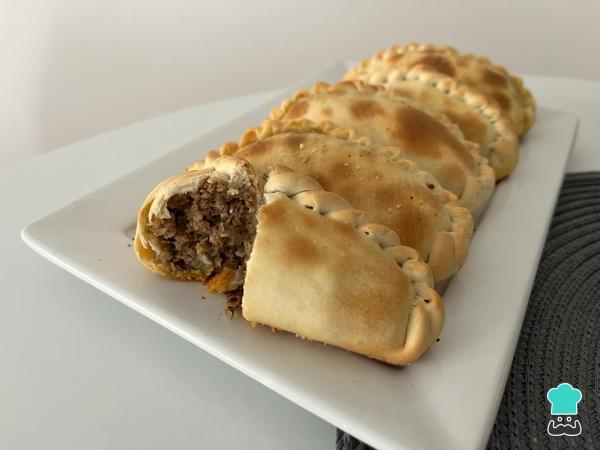
¡A comer las exquisitas empanadas mendocinas! Cuéntanos si las pruebas y comparte la fotografía del resultado final.